Yo-kai Watch: Wibble Wobble

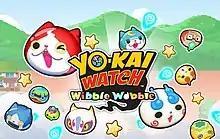
Official artwork

Yo-kai Watch: Wibble Wobble is a mobile puzzle spin-off title to the "Yo-kai Watch" video game series. It was released in Japan on October 21st, 2015, and then was released worldwide in March 2016 and 2017. As announced on April 2, 2018, the international versions of the game were permanently shut down on May 31, 2018.